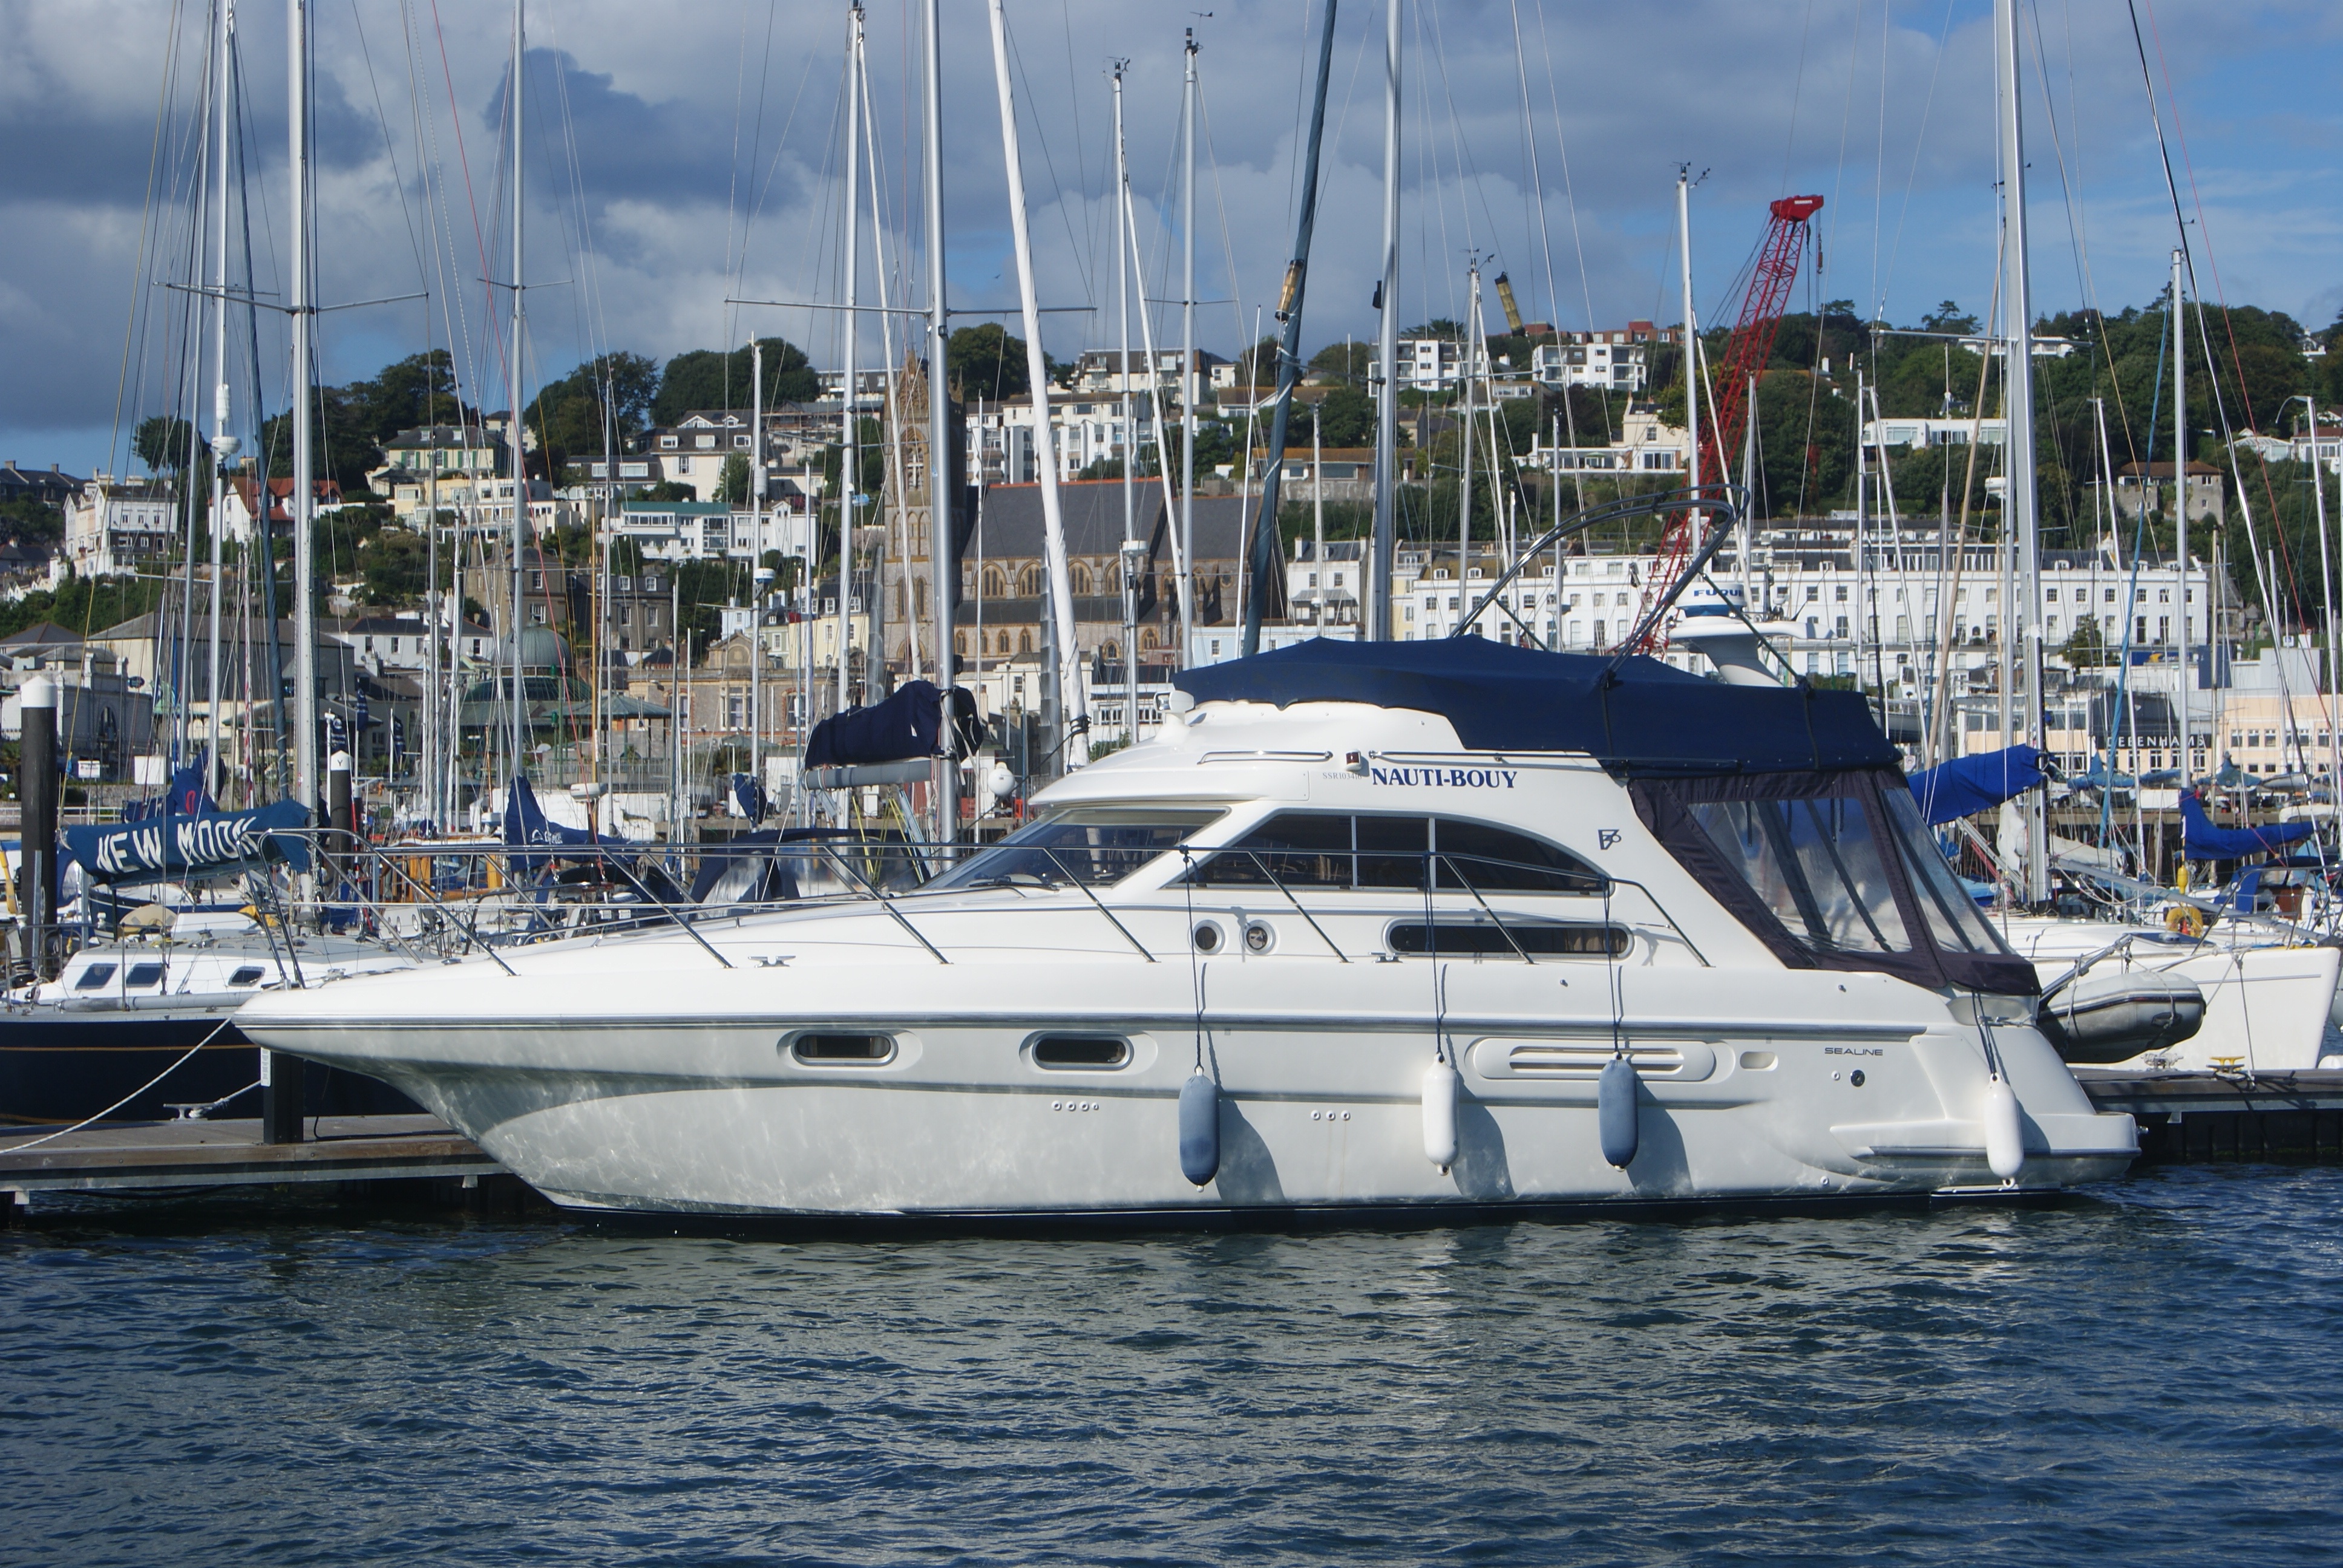
sea, coast, water, ocean, dock, sky, boat, ship, summer, travel, vehicle, yacht, harbor, harbour, marina, port, sailboat, watercraft, ecosystem, catamaran, motor ship, passenger ship, luxury yacht